Boletus subluridellus

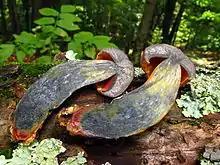
Bisected specimen showing staining reaction

Fruit bodies of "Boletus subluridellus" have convex caps that measure in diameter. The cap surface is dry and slightly sticky, with a somewhat velvety texture. Its color is reddish to reddish-brown to orange-red. The flesh is bright yellow before staining blue where it has been cut. It has no discernible odor, and a slightly metallic taste. On the cap underside, the tubes comprising the pore surface are long. Near to where the cap attaches to the stipe, they are either unattached, or slightly depressed. The dark reddish pores are small and round, numbering about 2–3 pores per mm. The stipe measures long by thick. It is solid (i.e., not hollow or stuffed with a pith), and roughly the same width throughout its length. The stipe color is pale yellow, grading to reddish in the base, where it has pressed-down yellow hairs. All parts of the fruit body (cap surface, flesh, pores, and stipe) will quickly stain blue when injured or touched.